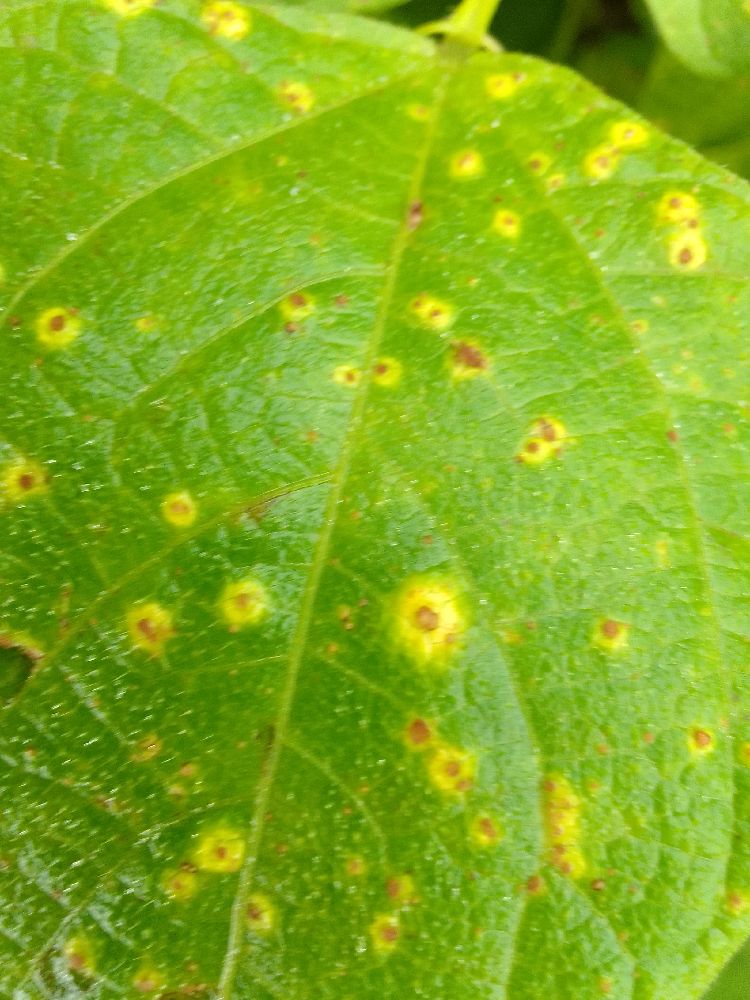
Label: rust